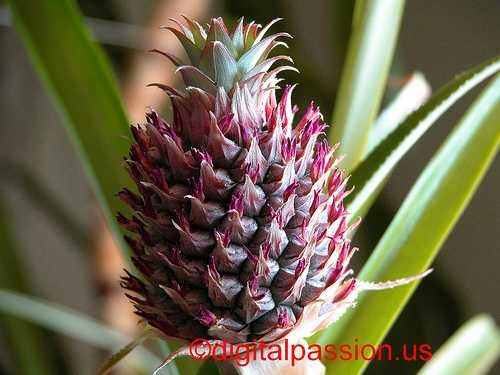
Label: Pineapple